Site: brandenburg
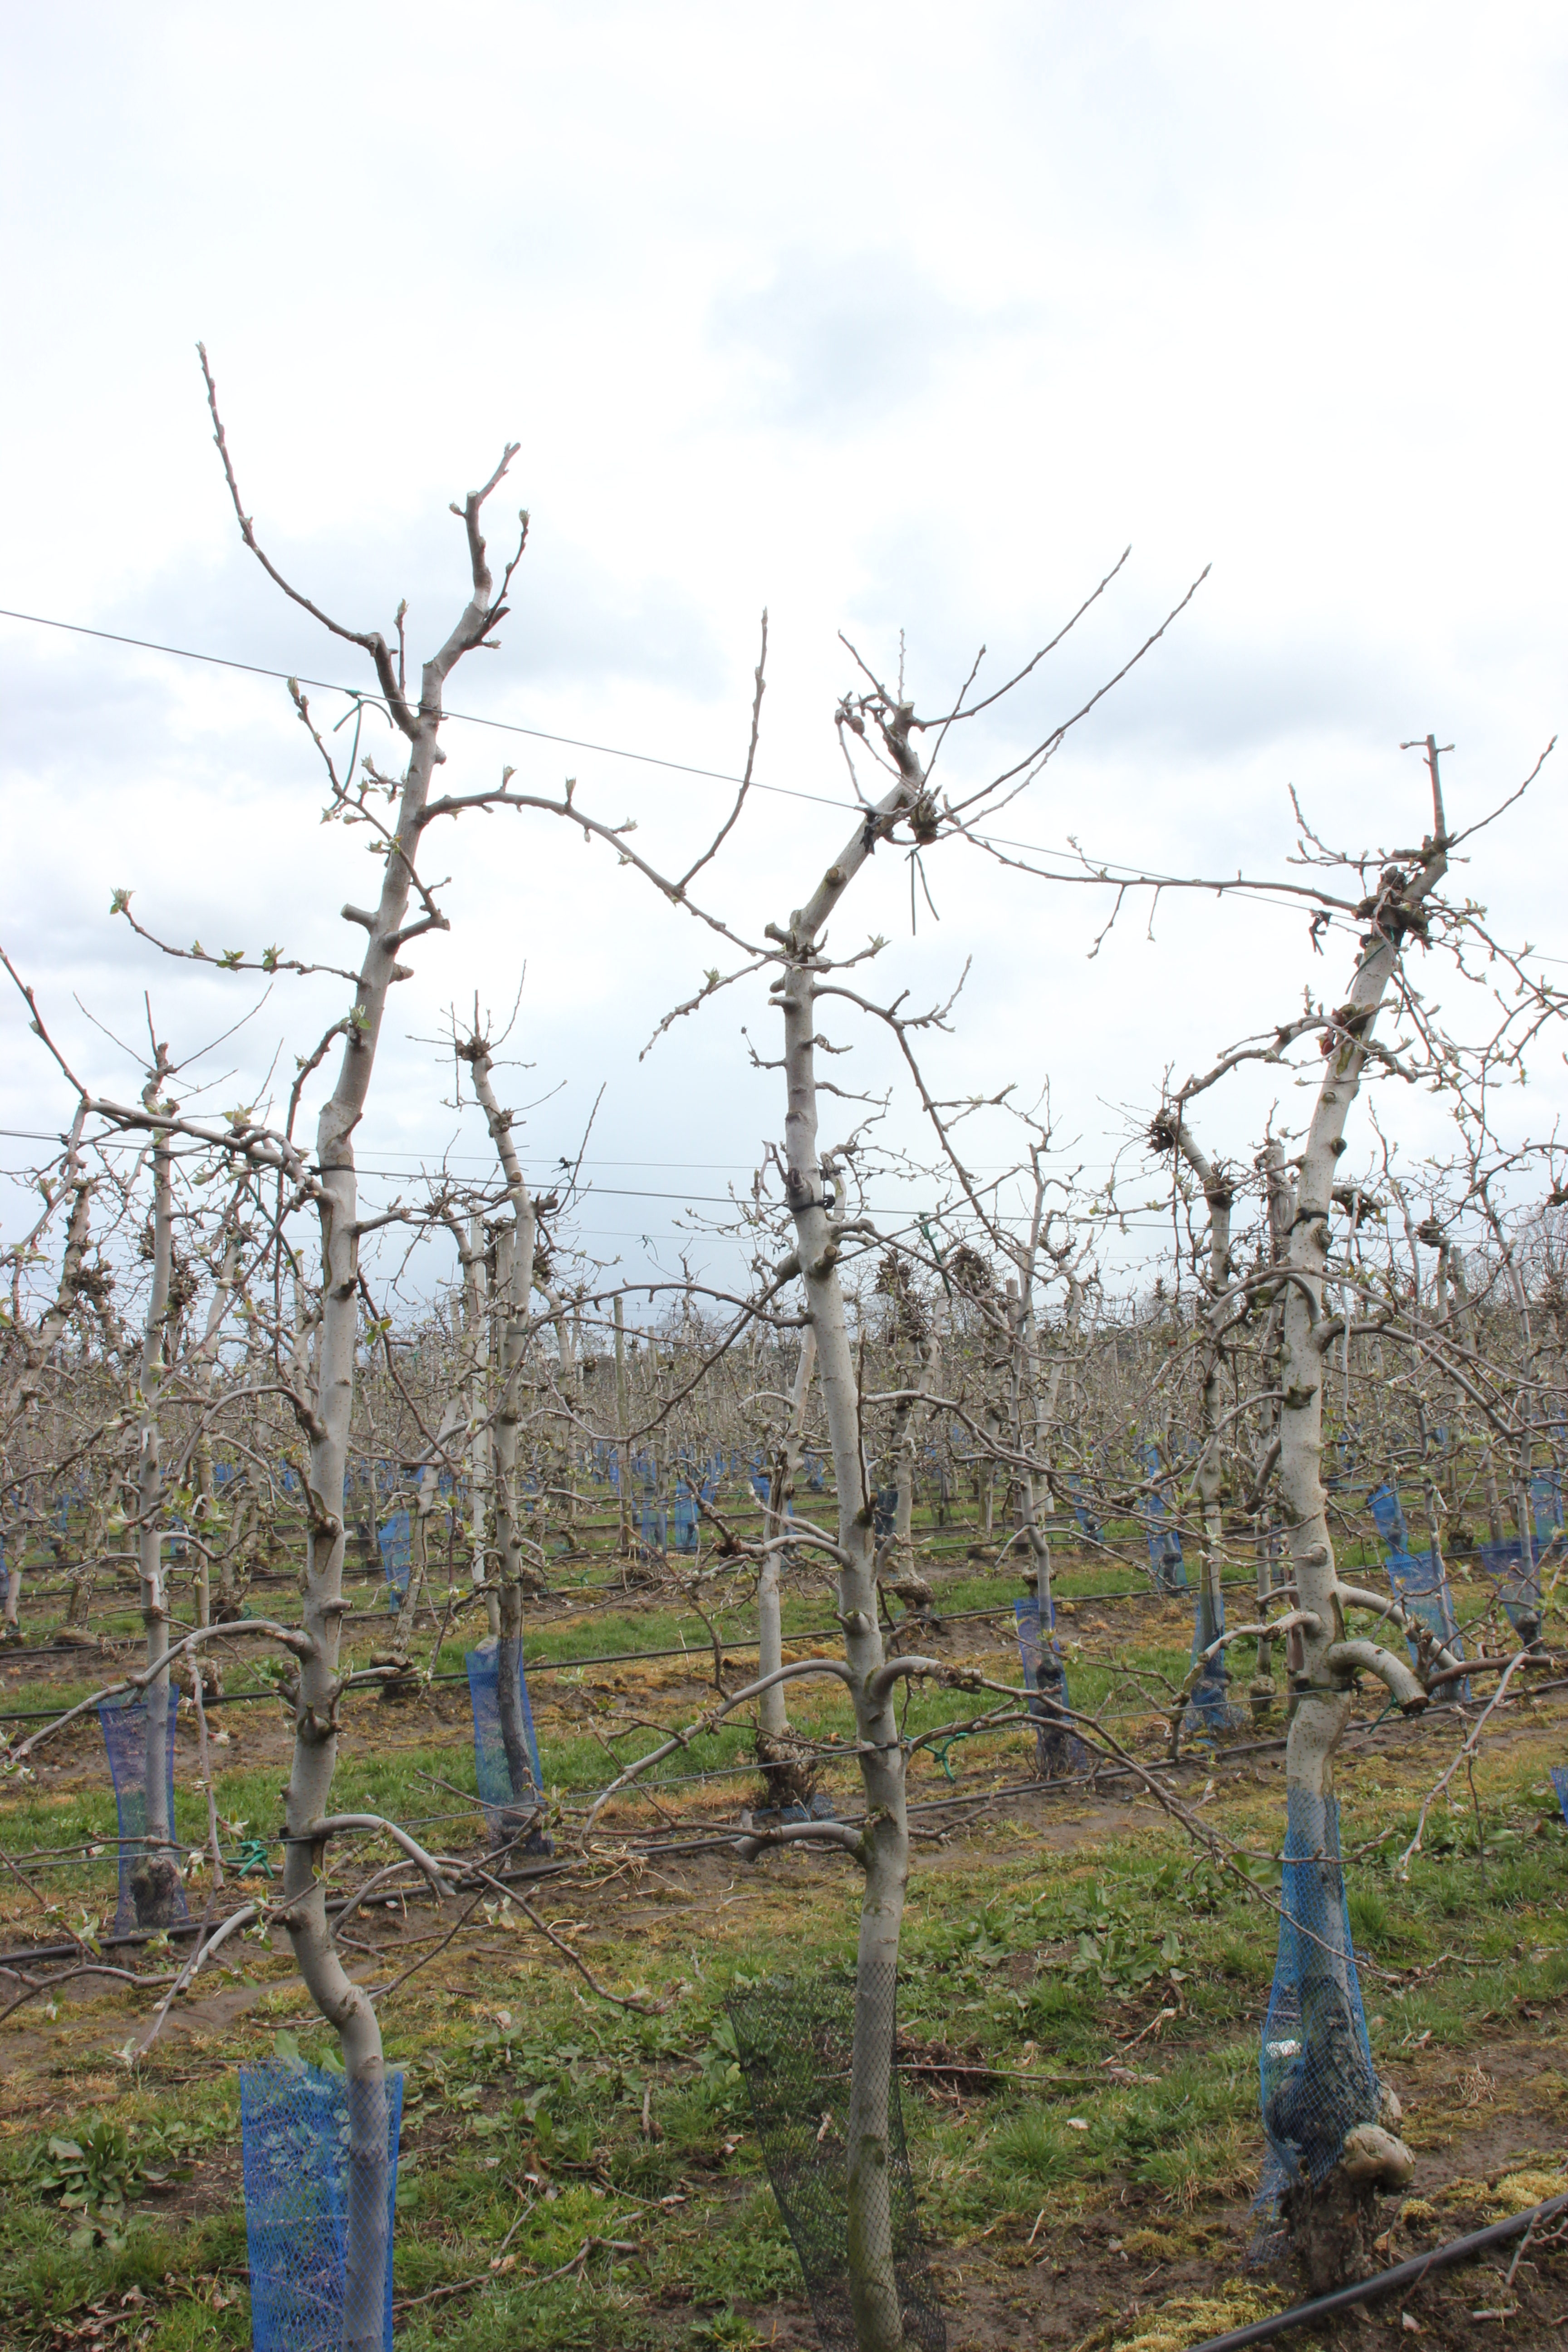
Growth stage (BBCH 55): Inflorescence emergence